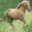
Label: horse